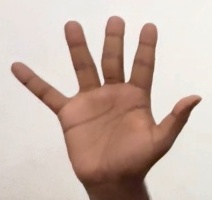
ASL sign: 5